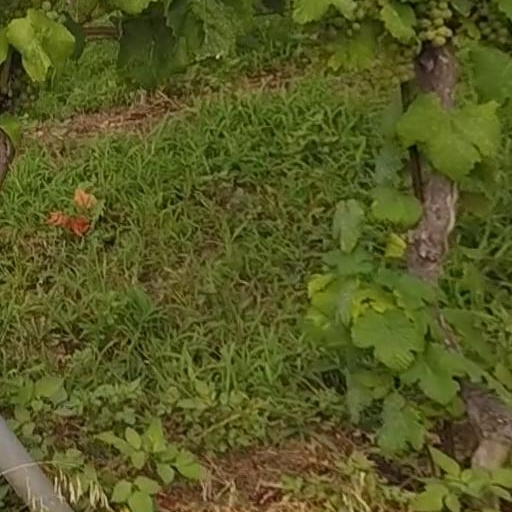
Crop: grape